Courtney Schonell

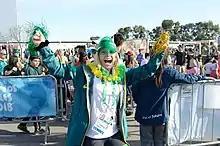
Schonell at the 2018 Summer Youth Olympics

Courtney Schonell (born 17 September 2000) is an Australian field hockey player, who plays as a forward.